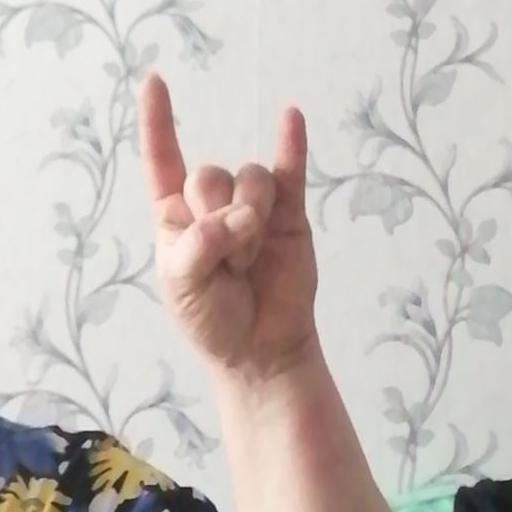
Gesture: rock